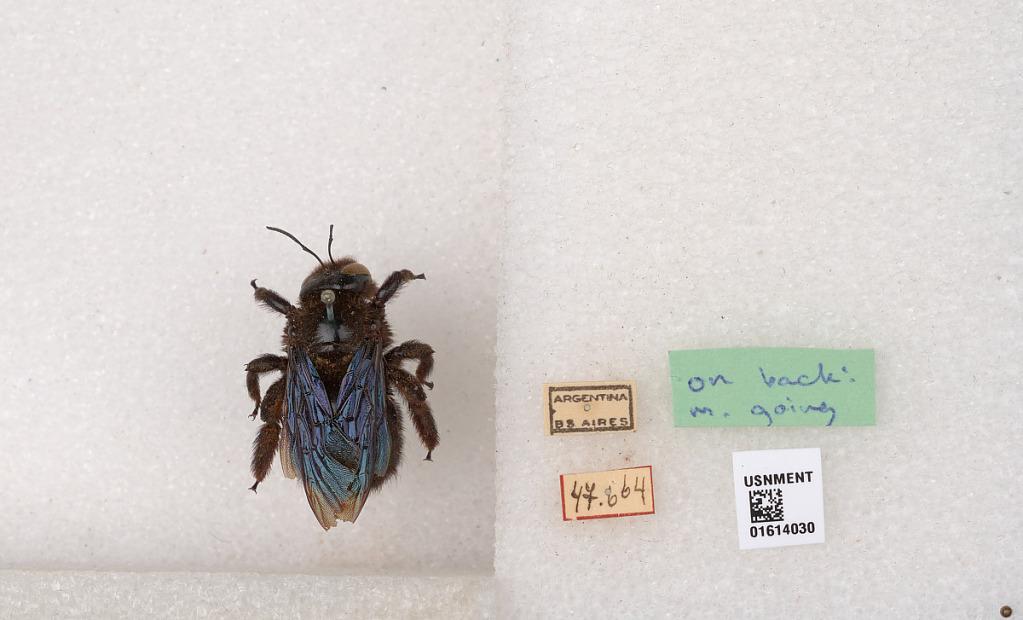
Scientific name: Xylocopa (Neoxylocopa) mendozana Enderlein
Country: Argentina
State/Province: Buenos Aires
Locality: Buenos Aires